Pralaya

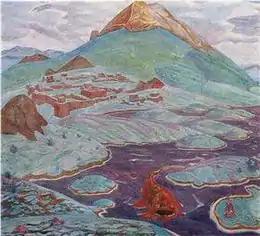
The Matsya (fish) avatar of Vishnu saves the first Manu during a "Prakritapralaya."

Pralaya is a concept in Hindu eschatology. Generally referring to four different phenomena, it is most commonly used to indicate the event of the dissolution of the entire universe that follows a "kalpa" (a period of 4.32 billion years) called the "Brahmapralaya".